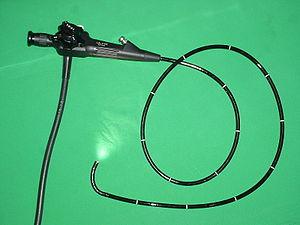
L’endoscope est l'instrument optique médical ou industriel permettant la réalisation d'une endoscopie, soit la visualisation d'opérations chirurgicales intrusives, voire de micro chirurgie ou simplement l'observation d'endroits difficilement accessibles dans différents domaines.
Un fibroscope, appelé aussi flexoscope, est une variété d'endoscope conduisant les rayons lumineux par un faisceau de fibres optiques souples. Le fibroscope permet d'explorer de façon très complète, et la réalisation de prélèvements par biopsie de la muqueuse bronchique, de la muqueuse nasale, pharyngienne ou de la muqueuse du tube digestif.
Le contrôle visuel est une méthode commune de contrôle non destructif, d'acquisition de données et d'analyse.
L'endoscopie ou fibroscopie est une méthode d'exploration visuelle médicale ou industrielle de l'intérieur d'une cavité inaccessible à l'œil. L'instrument utilisé, appelé endoscope ou fibroscope, est composé d'un tube optique muni d'un système d'éclairage. Lorsqu'il est couplé à une caméra vidéo, il peut retransmettre l'image sur un écran.